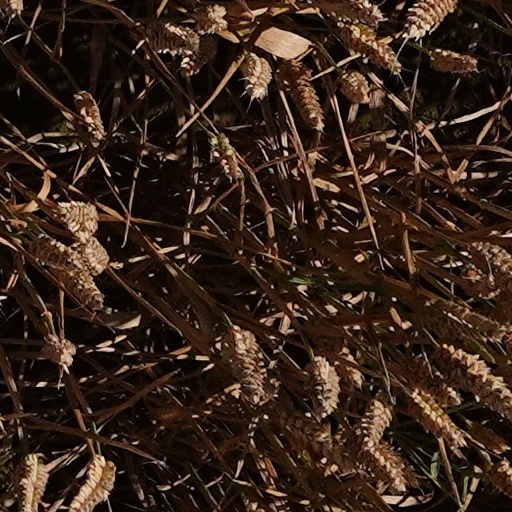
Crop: wheat